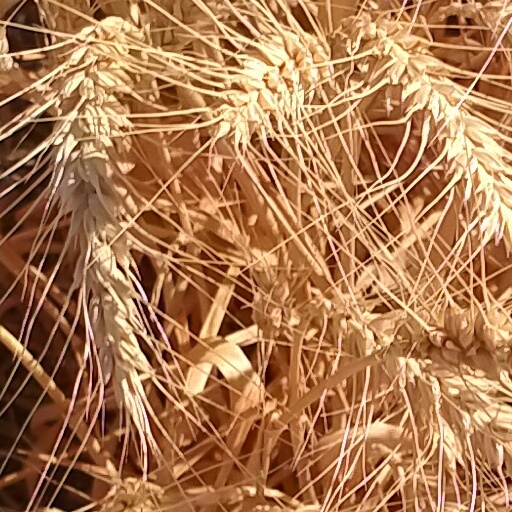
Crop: wheat